Factorial

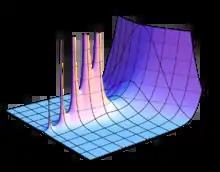
Absolute values of the complex gamma function, showing poles at non-positive integers

There are infinitely many ways to extend the factorials to a continuous function. The most widely used of these uses the gamma function, which can be defined for positive real numbers as the integral